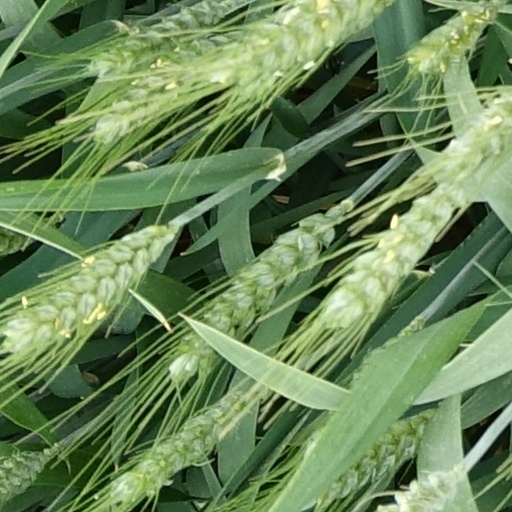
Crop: wheat